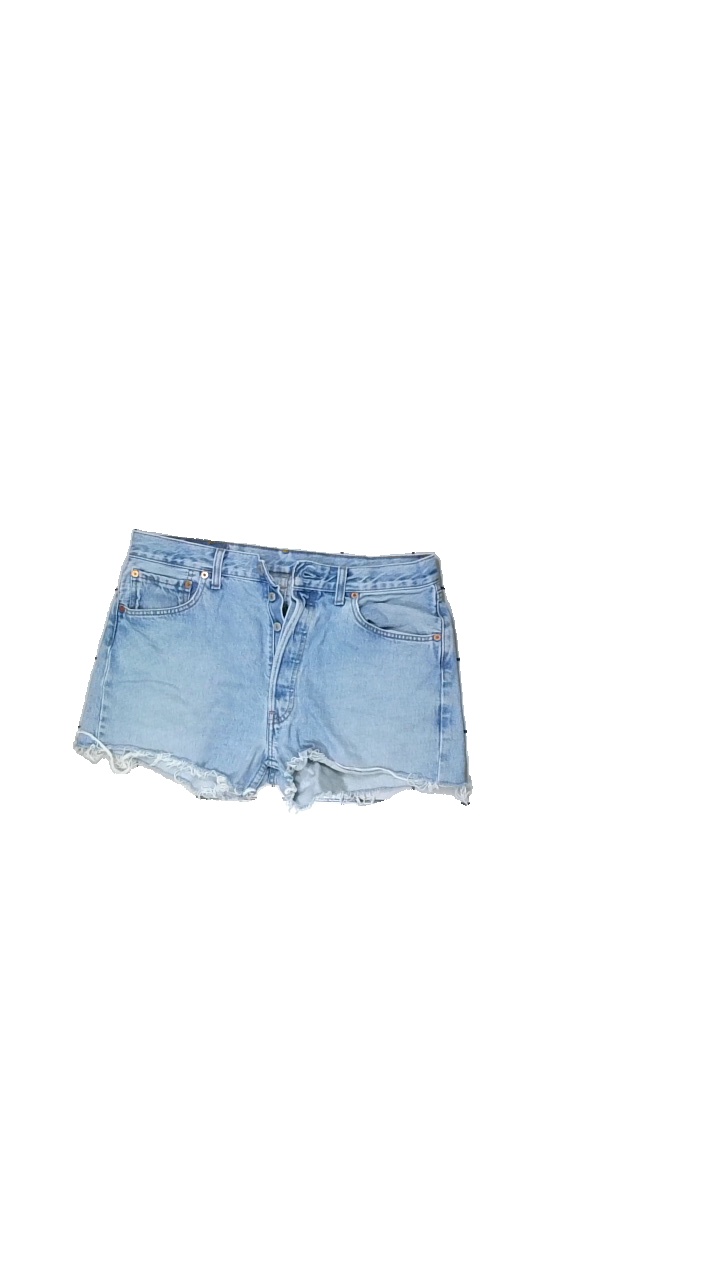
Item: Shorts (Ladies)
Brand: Levi's
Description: Blue jean shorts
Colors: Blue
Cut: Cropped
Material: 100% Cotton
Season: Summer
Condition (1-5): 5
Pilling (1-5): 5
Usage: Reuse
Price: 100-150